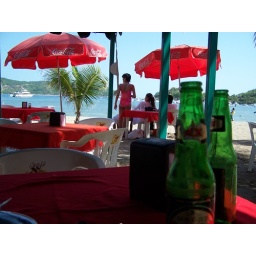
My table on the beach in Mexico